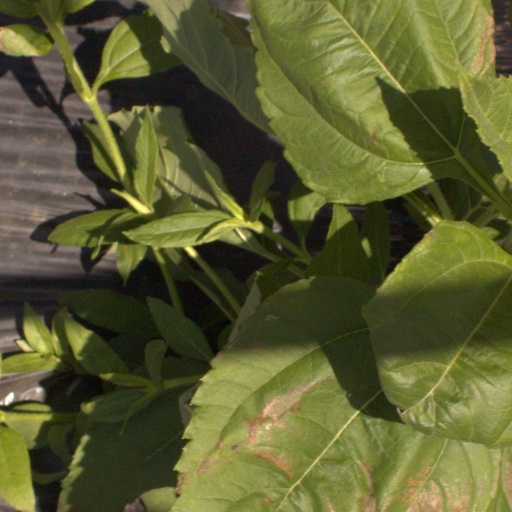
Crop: Jerusalem artichoke